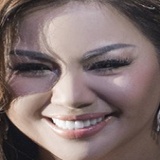
ca sĩ Minh Tuyết